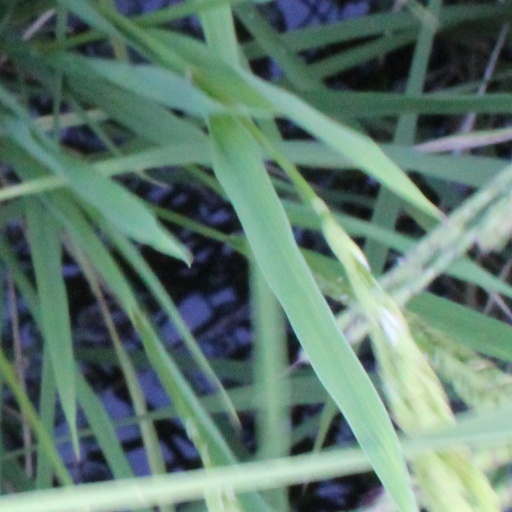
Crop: rice